Regent Alfred John Bidwell

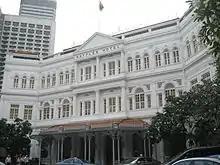
Raffles Hotel

Bidwell started work as an assistant to a succession of architects: Crikmay & Son, W. H. Woodroffe of London, and the superintending architect of the London County Council. In 1893 Bidwell left England to go to Malaya after he was nominated for appointment by Sir Charles Gregory to work for the Public Works Department (PWD) of Selangor.